European printmaking in the 19th century

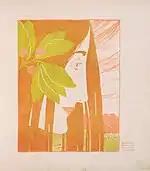
"Ein decorativer Fleck in Roth und Grün" (1898), by Koloman Moser, lithograph published in the magazine "Ver Sacrum"

Between 1893 and 1895, "L'estampe originale" was published again, under the direction of André Marty. They released nine albums, where the work of seventy-four artists was exhibited, with the collaboration of the art critic Roger Marx. Inspired by the English "Arts & Crafts" movement, these artists sought the integration of the arts and of these with industry, as well as a revaluation of the decorative arts. Published quarterly, it had a print run of one hundred copies; the annual subscription cost 150 francs. The publication focused on the originality of the works, regardless of the technique used. It also encouraged experimentation and the use of new techniques (such as "gypsographie", invented by Pierre Roche; or embossing, developed by Alexandre Charpentier), and strongly promoted color printing. Among the artists who participated in this initiative were: Odilon Redon, Eugène Carrière, Pierre Bonnard, Édouard Vuillard, Henri-Gabriel Ibels, Maurice Denis, Félix Bracquemond, Jules Chéret, Henri Fantin-Latour, James McNeill Whistler, Camille Pissarro, Pierre Puvis de Chavannes, Auguste Rodin, Pierre-Auguste Renoir, Paul Gauguin, Émile Bernard, Henri de Toulouse-Lautrec, Paul Signac, Théo van Rysselberghe, Paul Sérusier, Félix Vallotton, Constantin Meunier, Lucien Pissarro, Victor Prouvé, Walter Crane, Charles Ricketts, Antonio de la Gándara, Adolphe Willette, Auguste-Louis Lepère, Hermann-Paul and Jean-François Raffaëlli.